Maharashtrian cuisine

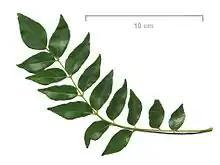
Curry leaves are popular for garnishing many dishes

Depending on region, religion and caste, Maharashtrian food can be mild to extremely spicy. Common spices include asafoetida, turmeric, mustard seeds, coriander, cumin, dried bay leaves, and chili powder. Ingredients used especially for kala or black masala spice blend include cinnamon, cloves, black pepper, cardamom and nutmeg. Other spice blends popular in the cuisine include goda masala and Kolhapuri masala. Common herbs to impart flavor or to garnish a dish include curry leaves and coriander leaves. Many common curry recipes call for garlic, onion, ginger and green chilli pepper. Ingredients that impart sour flavor to the food include yoghurt, tomatoes, tamarind paste, lemon, and "amsul" skin. or unripe mangoes.